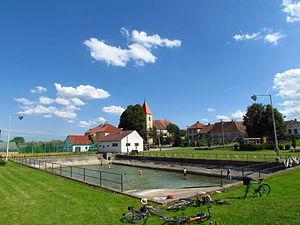
Krhov est une commune du district de Třebíč, dans la région de Vysočina, en République tchèque. Sa population s'élevait à 193 habitants en 2019.